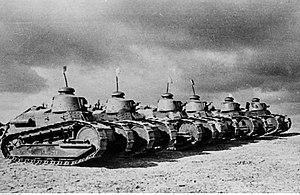
La 10ᵉ brigade de cavalerie blindée est une unité blindée polonaise formée en France peu avant l'invasion de mai 1940. Elle fut essentiellement formée de vétérans de la 10ᵉ brigade de cavalerie motorisée rescapés de la Campagne de Pologne.
L'Armée polonaise en France désigne une armée polonaise reconstituée sur le sol français après l'invasion de la Pologne par l'Allemagne nazie et l'Union soviétique, conformément à l’accord franco-polonais datant du 9 septembre 1939 et confirmé par celui du 4 janvier 1940. Forte de plus de 80 000 hommes, l'Armée polonaise participe à la bataille de France en tant qu'armée alliée sous ses propres drapeaux mais sous le commandement de l'état major français du 10 mai au 25 juin 1940.